Ferrofluid

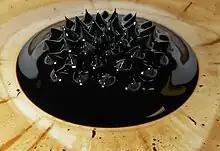
A ferrofluid in a magnetic field showing normal-field instability caused by a neodymium magnet beneath the dish

Ferrofluids are used to form liquid seals around the spinning drive shafts in hard disks. The rotating shaft is surrounded by magnets. A small amount of ferrofluid, placed in the gap between the magnet and the shaft, will be held in place by its attraction